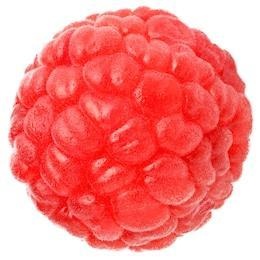
Label: raspberry